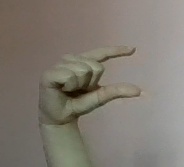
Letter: dal